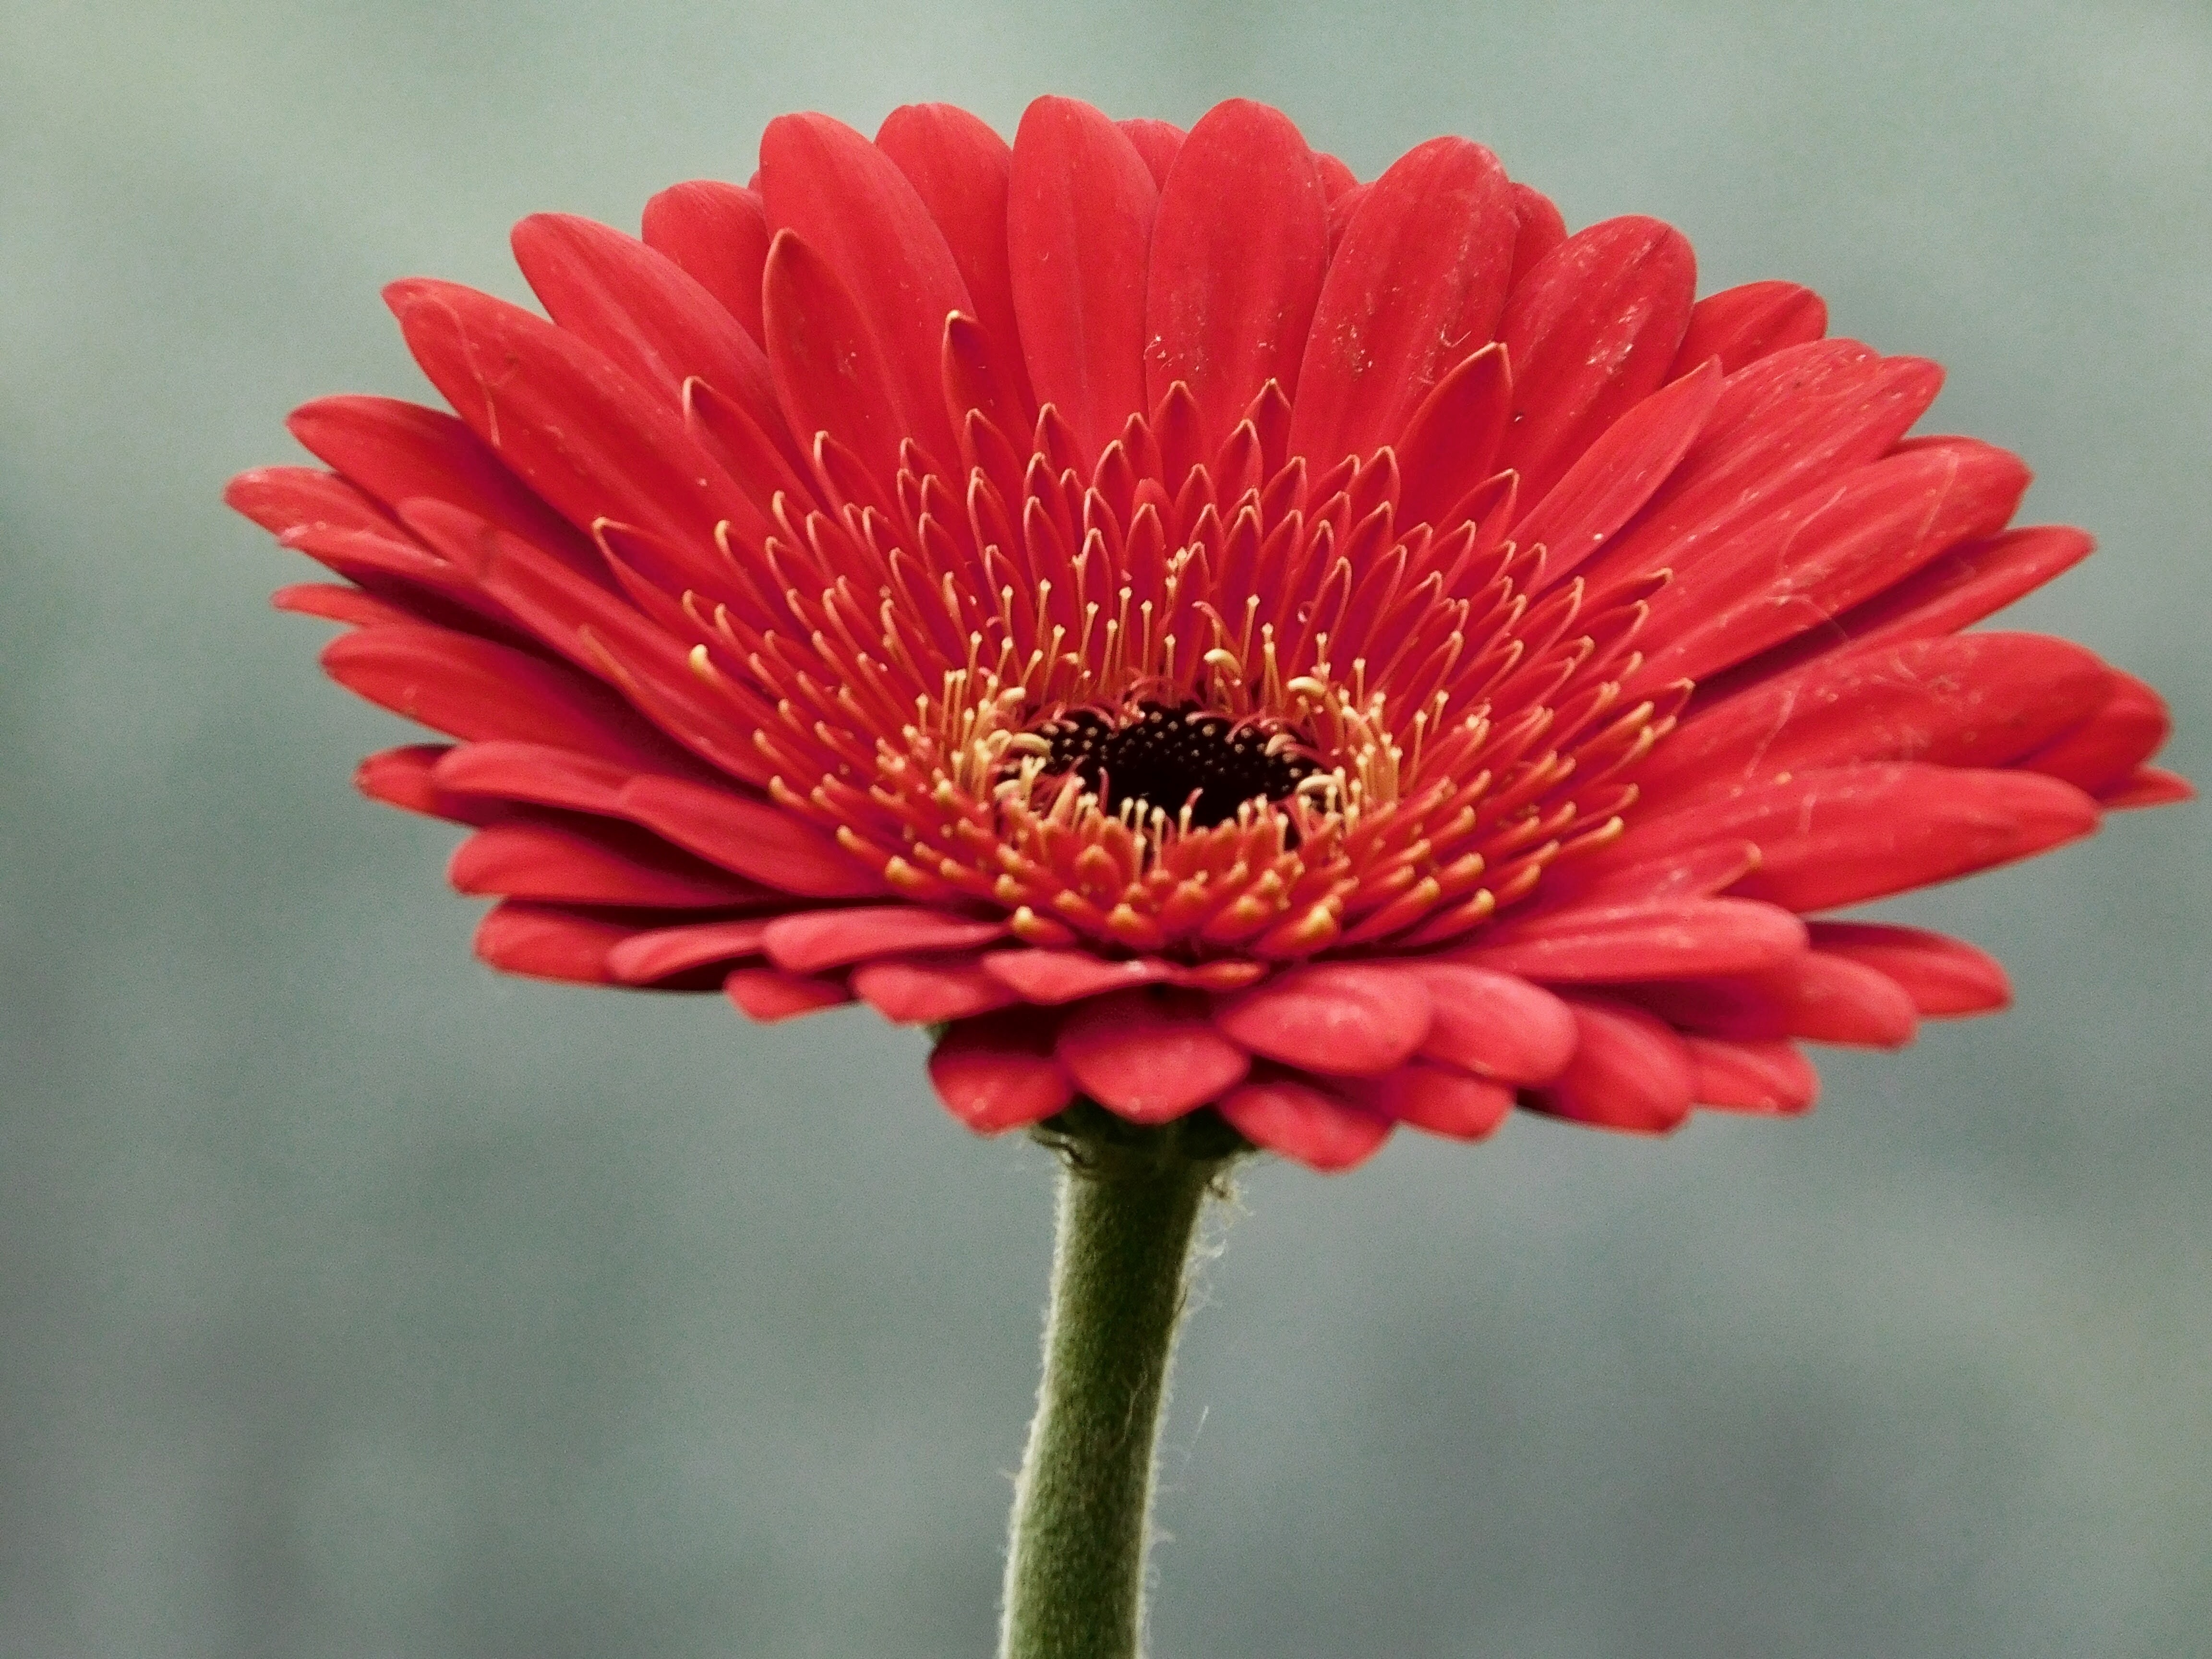
plant, flower, petal, daisy, macro, flora, gerbera, macro photography, flowering plant, daisy family, red petals, asterales, annual plant, plant stem, land plant